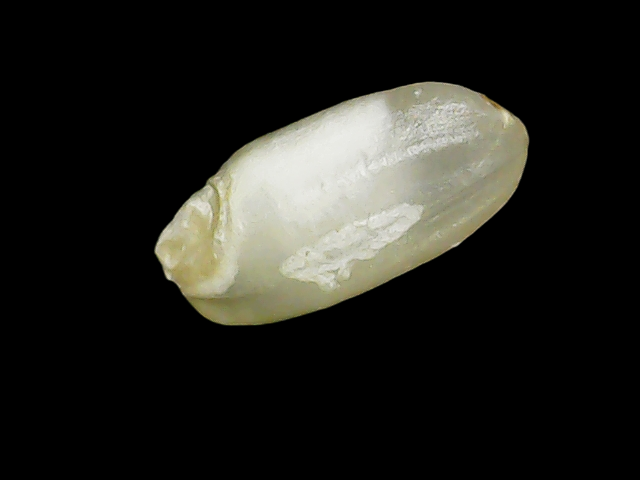
Rice variety: Binadhan8